Homes before Roads

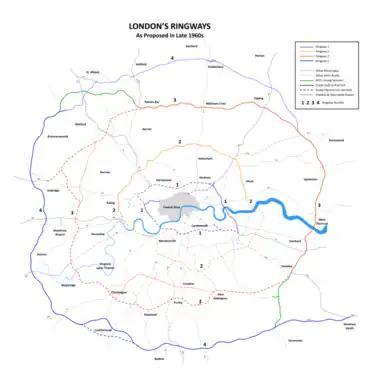
The London Ringways scheme planned in the late 1960s

Homes before Roads was a 1970s political movement and campaign in the United Kingdom initially formed in London in 1970 to oppose plans to construct a system of four interlinked concentric motorways through and around London, known as Ringways. The name was subsequently used by other anti-motorway campaigns elsewhere in the country.